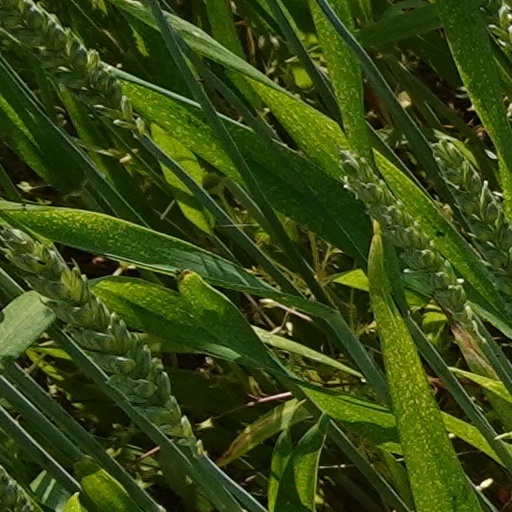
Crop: wheat